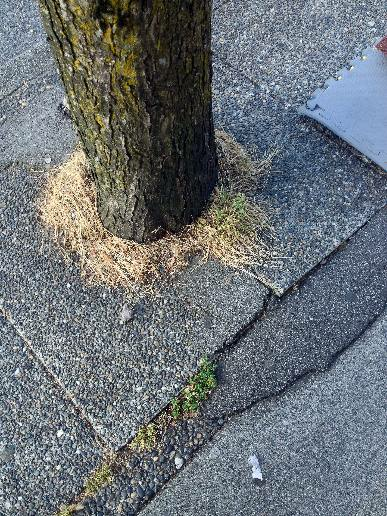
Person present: No